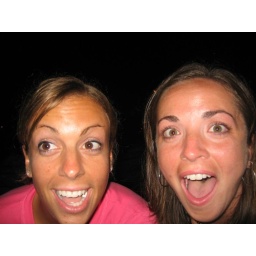
watching the fireworks over Cinderella's castle from the boat